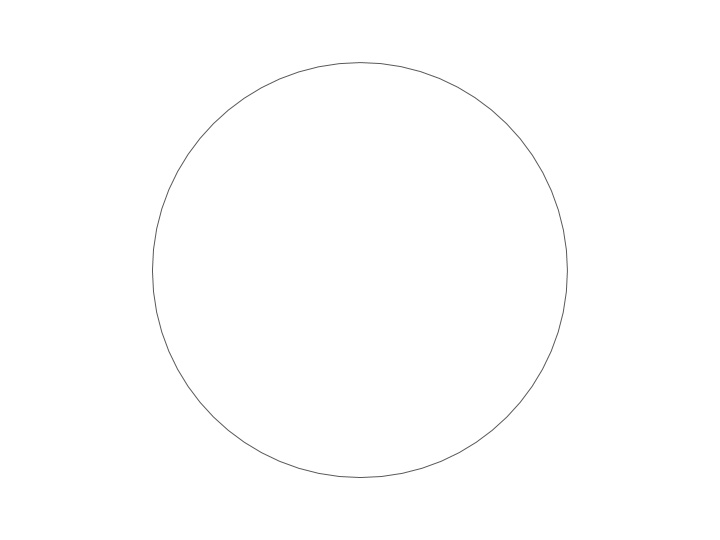
SV Clear - 1.50 Index
Brand: LensAdvizor
Category: Health & Beauty > Personal Care > Vision Care > Contact Lens Care > Contact Lens Care Kits